Dřevohostice

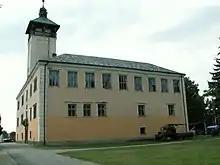
Dřevohostice Castle

The main landmark of Dřevohostice is the Dřevohostice Castle. It is a Rennaisance four-winged castle built in 1595–1617. It was created by reconstruction of an old water fortress from the 14th century. Since 2002, it has been serving the cultural and social needs of the market town, and it also houses the exhibition of the sculptor Jiří Lender, the memorial hall of Cardinal Lev Skrbenský z Hříště and the museum of firefighting equipment.